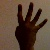
The image shows a hand gesture representing the number 4 in Indian Sign Language.